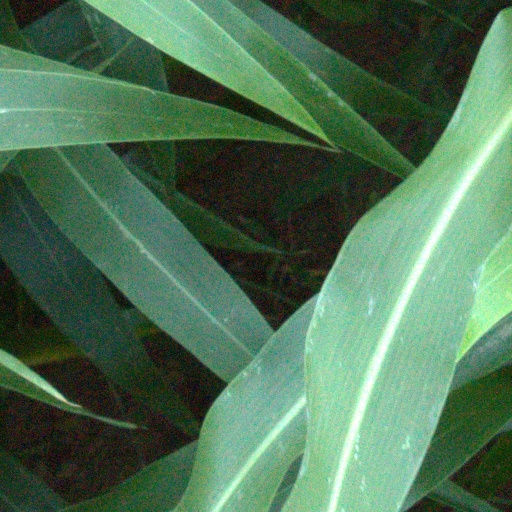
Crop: sorghum